Sierra Leone Creole people

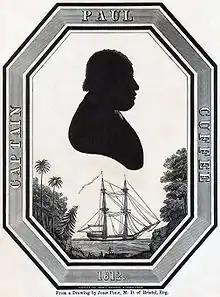
Captain Paul Cuffee transported 38 African Americans to Freetown in 1815

The proponents and directors of the Sierra Leone colony believed that a new colony did not need black settlers from London. The directors decided to offer resettlement to African Americans from Nova Scotia, despite the failure of the last colony. These settlers were Black Loyalists, American slaves who had escaped to British lines and fought with them during the American Revolution, to earn freedom. The British government had transported more than 3,000 freedmen to Nova Scotia for resettlement, together with white Loyalists. Some of the African Americans were from South Carolina and the Sea Islands, of the Gullah culture; others were from states along the eastern seaboard up to New England.